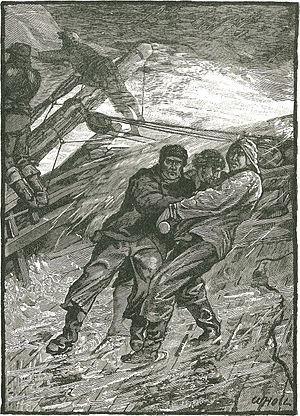
""On mit deux hommes à la barre, et Hoseason lui-même leur donnait parfois un coup de main"" (chapitre XIII, «